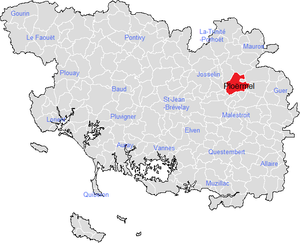
emplacement de Ploërmel dans le département du Morbihan
Ploërmel [ploɛʁmɛl] est une commune française située dans le département du Morbihan, en région Bretagne.